Victorian Railways fixed wheel passenger carriages

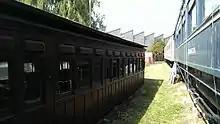
Photograph of the body of Victorian Railways carriage 136AB at ARHS Museum, Newport.

Photos of the last move the Seymour set was involved in; 40X-309Y-69YZ